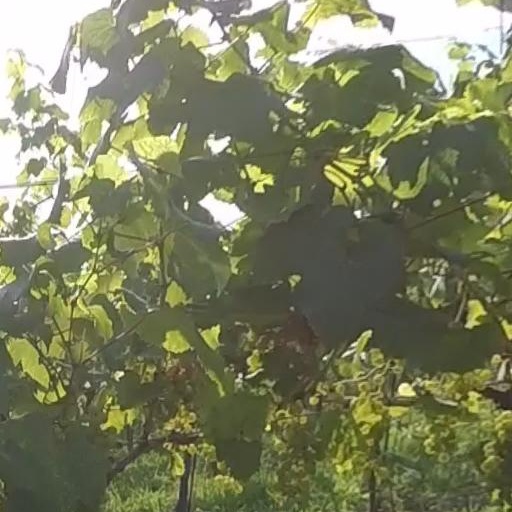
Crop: grape